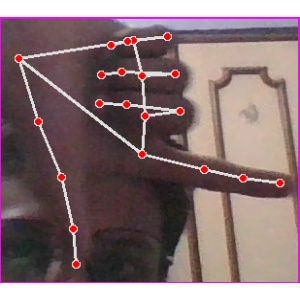
अक्षर: ख